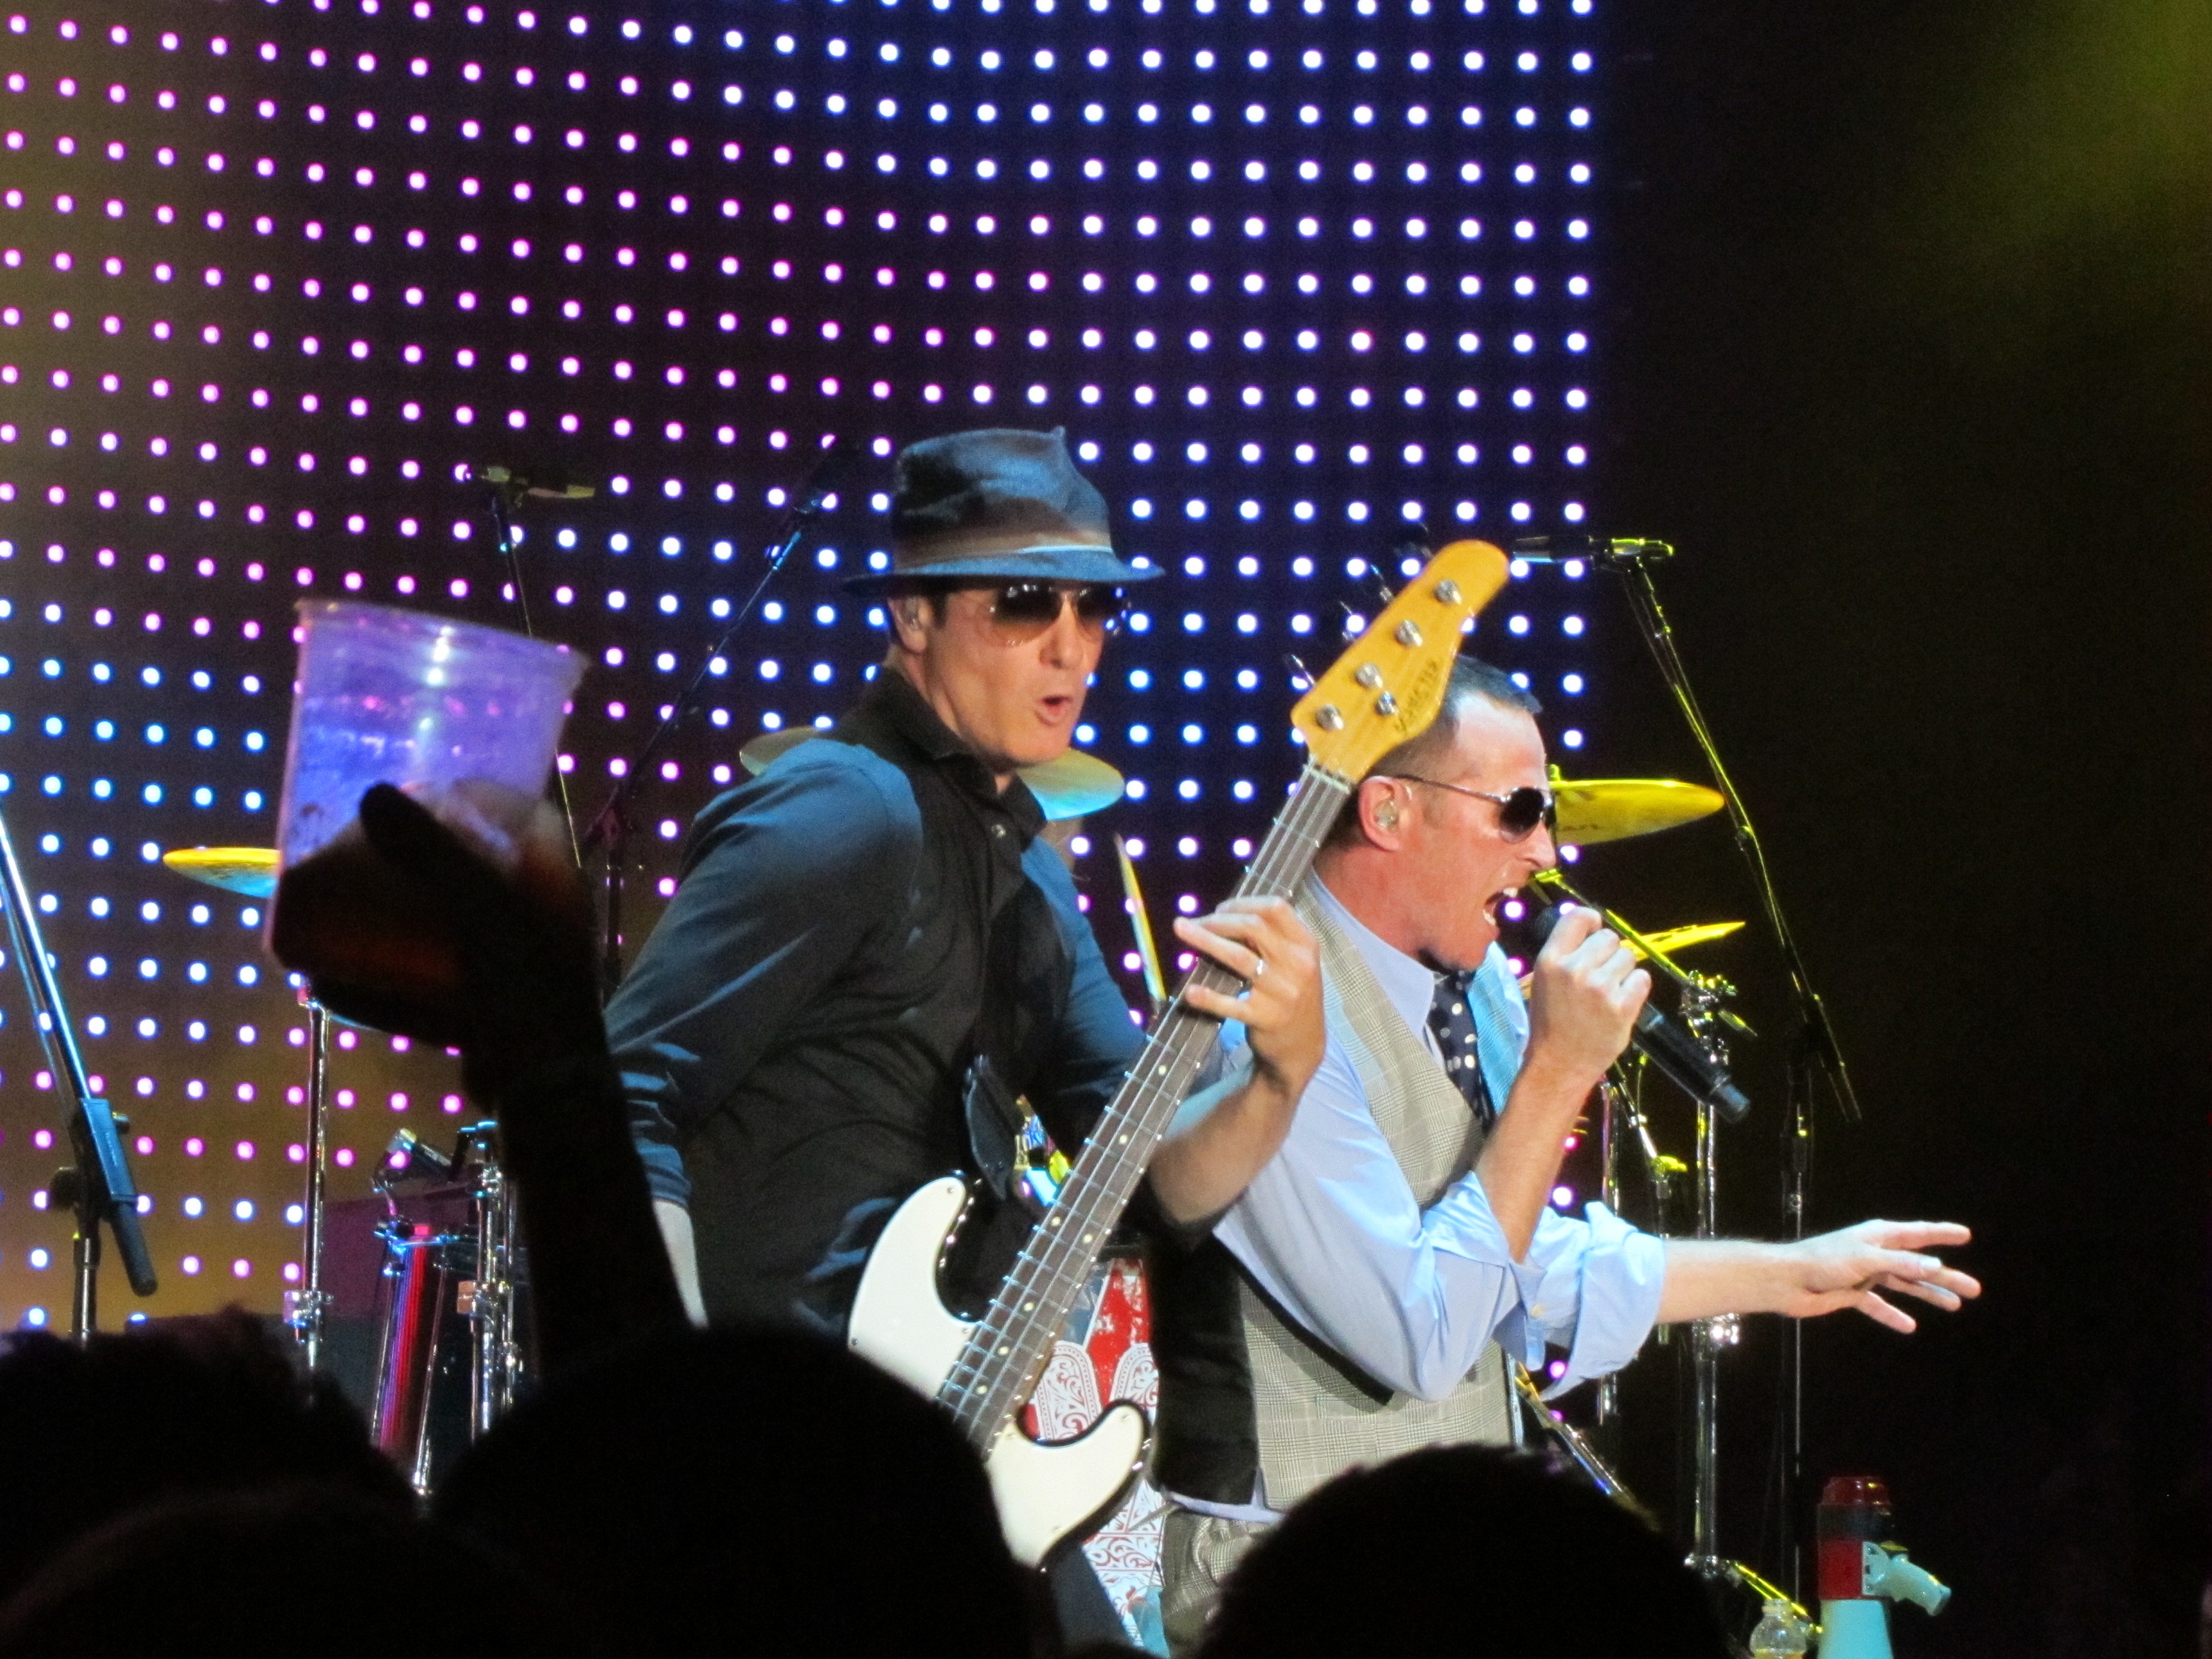
souldivider, STP, Stone Temple Pilots, Scott Weiland, concert, performance, entertainment, event, performing arts, music, music artist, singing, song, Talent show, stage, public event, musician, pop music, singer, performance art, music venue, musical theatre